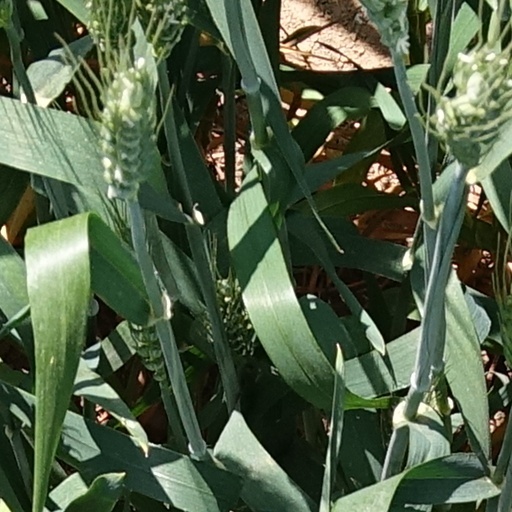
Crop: wheat